Pythagorean hammers

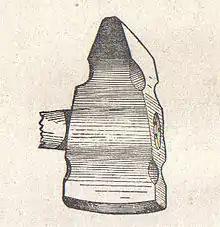
Head of a forging hammer, illustration from a 1899 American forging textbook

A very large sledgehammer (the speed of sound in steel is approximately formula_16 = 5000 meters per second) with a hammer head length formula_15 = 0.2 meters has a natural frequency of 12.5 kilohertz. With a square cross-sectional area of 0.1 square meters (0.1 meters by 0.1 meters), it would have an unusually large mass of almost 16 kilograms at a density of 7.86 grams per cubic centimeter. Frequencies above approximately 15 kilohertz cannot be perceived by many people anymore (see auditory threshold); therefore, the natural frequency of such a large hammer is hardly audible. Hammers with shorter heads have even higher natural frequencies that are therefore inaudible.